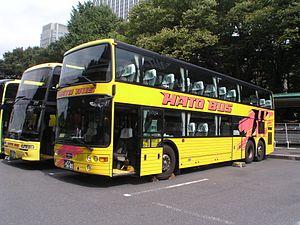
Van Hool TD 824 Astromega est un autocar de tourisme à double étage, de construction autoportante, fabriqué par la société belge Van Hool, dont la production a été lancée en 1982 et s'est terminée en 1997. Il figure toujours à l'heure actuelle comme l'une des meilleures références chez les transporteurs. Ce modèle est présent dans de nombreux pays du monde comme le Japon.